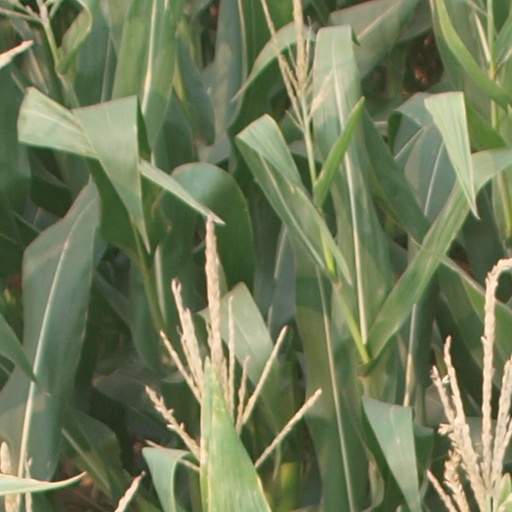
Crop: maize; corn